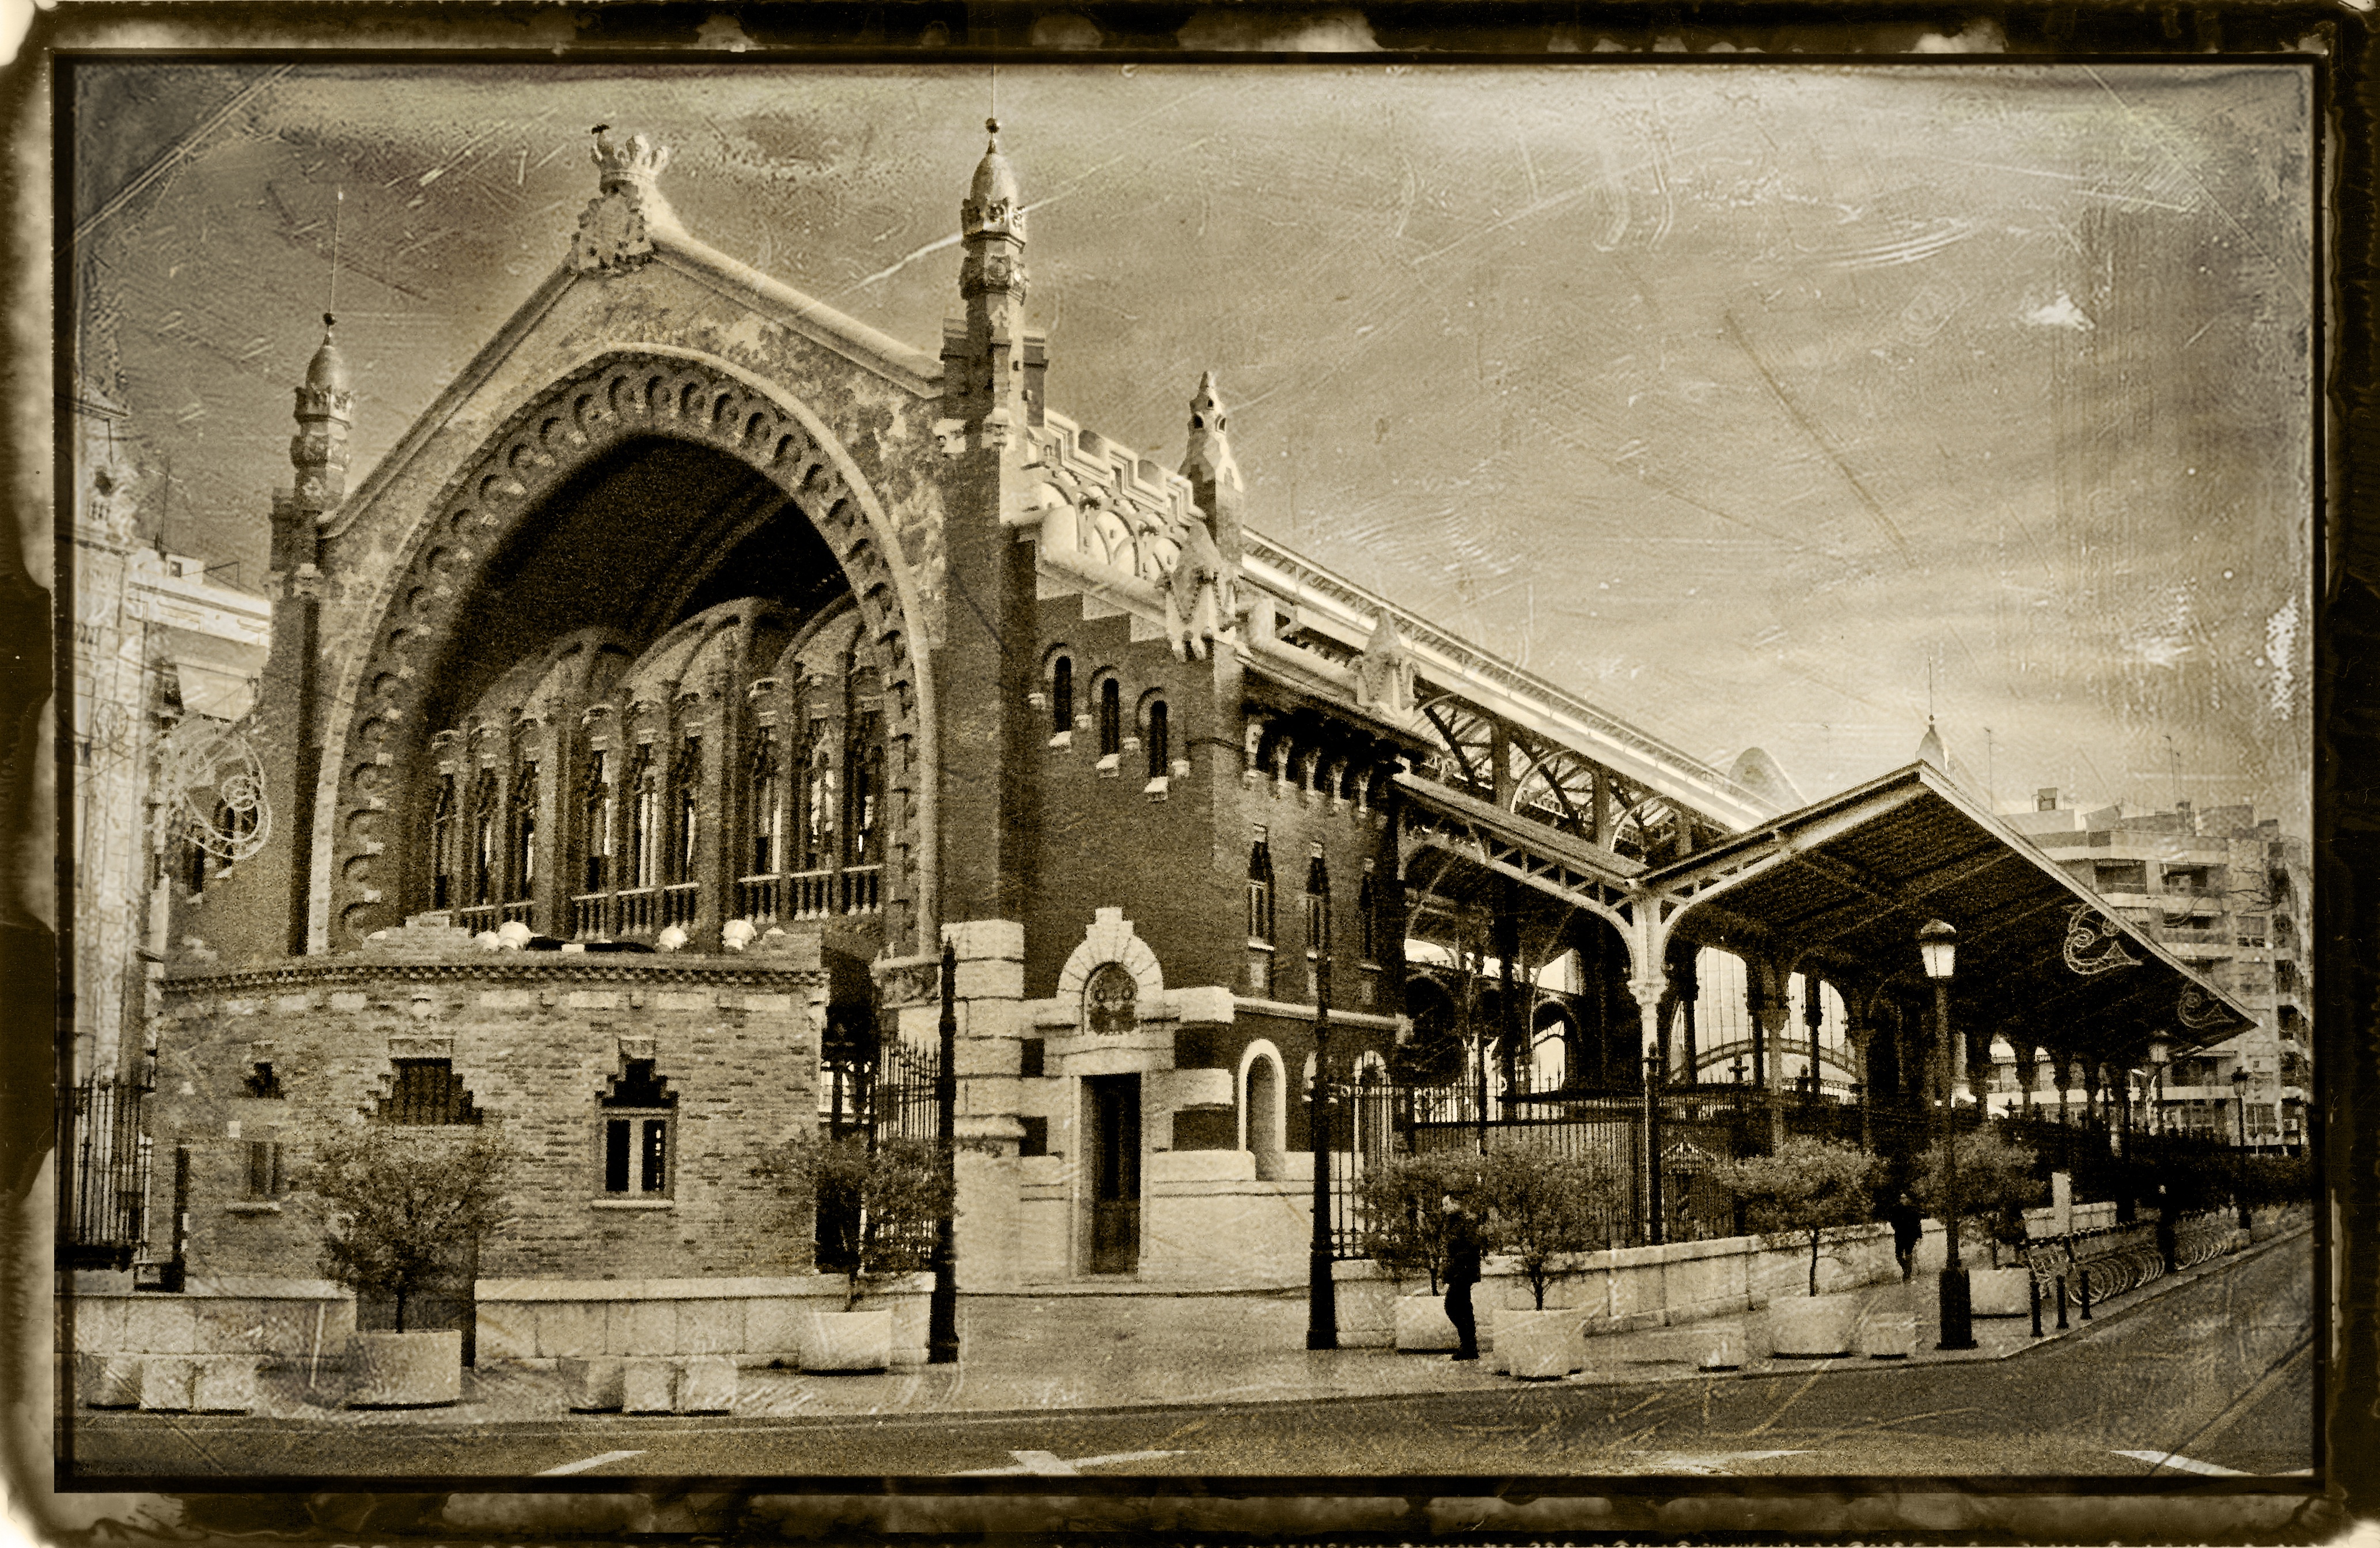
architecture, retro, house, arch, facade, monochrome, place of worship, art, spain, buildings, photograph, valencia, history, shape, columbus market, ancient history